Vaughn Street Park

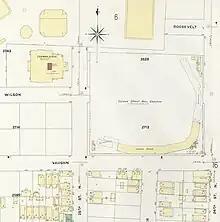
Sanborn diagram of the ballpark, 1908

Built in 1901, it was financed by E. I. Fuller and C. F. Swigert, two owners of trolley lines that ran nearby. The ballpark was on a block bounded by Northwest Vaughn Street on the south (third base), Northwest 24th Avenue on the east (first base), and Northwest 25th Avenue on the west (left to center field). The field had an unorthodox northwest alignment (home plate near the southeast corner), at an approximate elevation of above sea level.